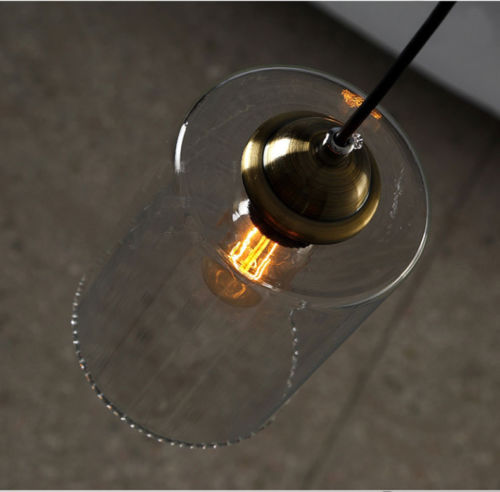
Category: lamp